The Higher Power of Lucky

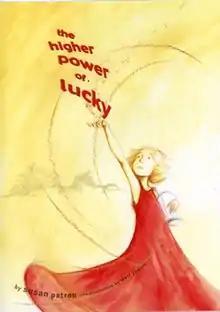
First edition cover

The Higher Power of Lucky is a children's novel written by Susan Patron and illustrated by Matt Phelan. Published in 2006 by Simon & Schuster, it was awarded the 2007 Newbery Medal.